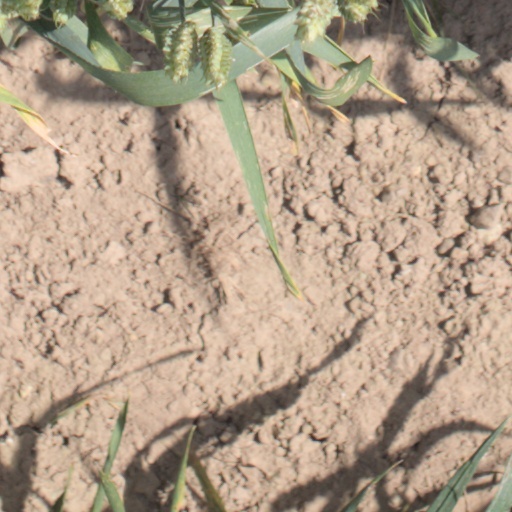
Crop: wheat